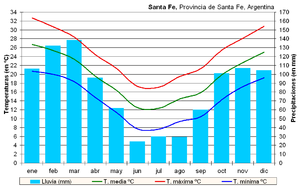
La province de Santa Fe est une province du Centre-Est de l'Argentine. Sa capitale est la ville de Santa Fe.